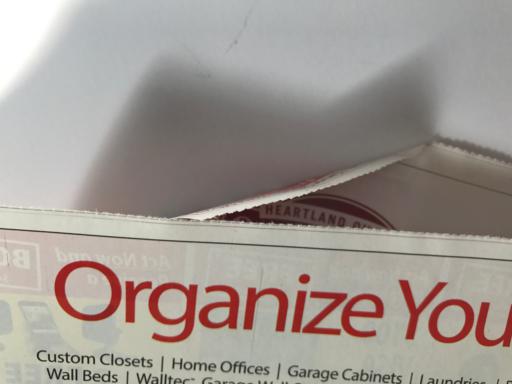
Label: paper